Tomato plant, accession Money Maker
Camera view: bottom (45 deg); turntable rotation: 210 degrees
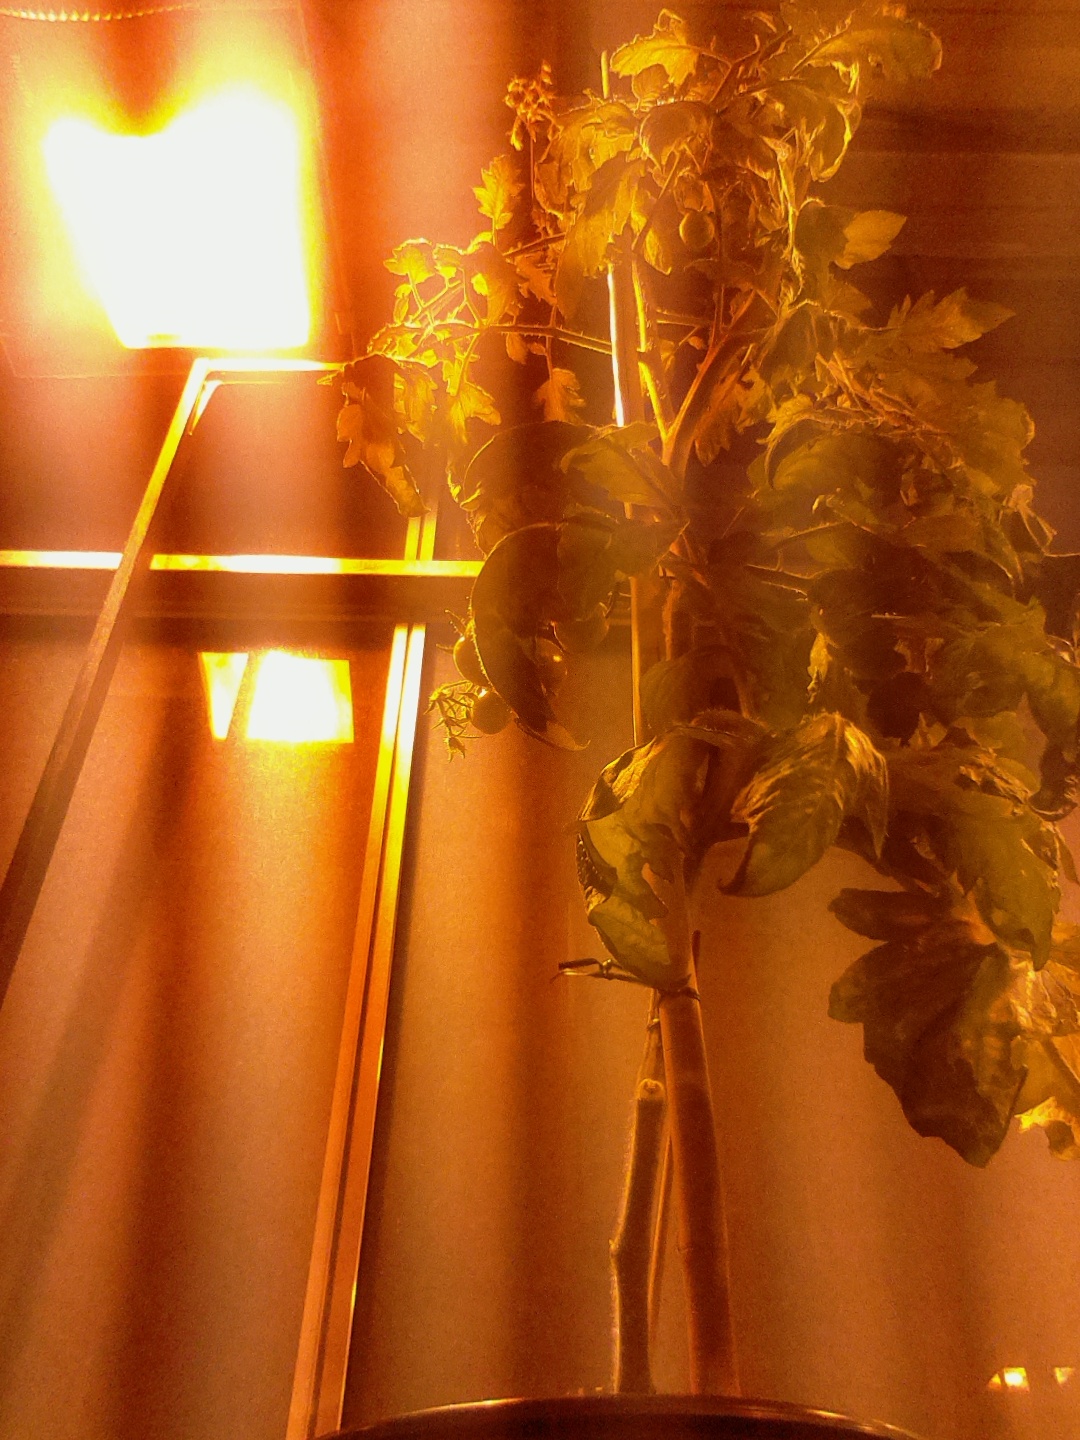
BBCH growth stage 76: 60%-70% of final fruit size